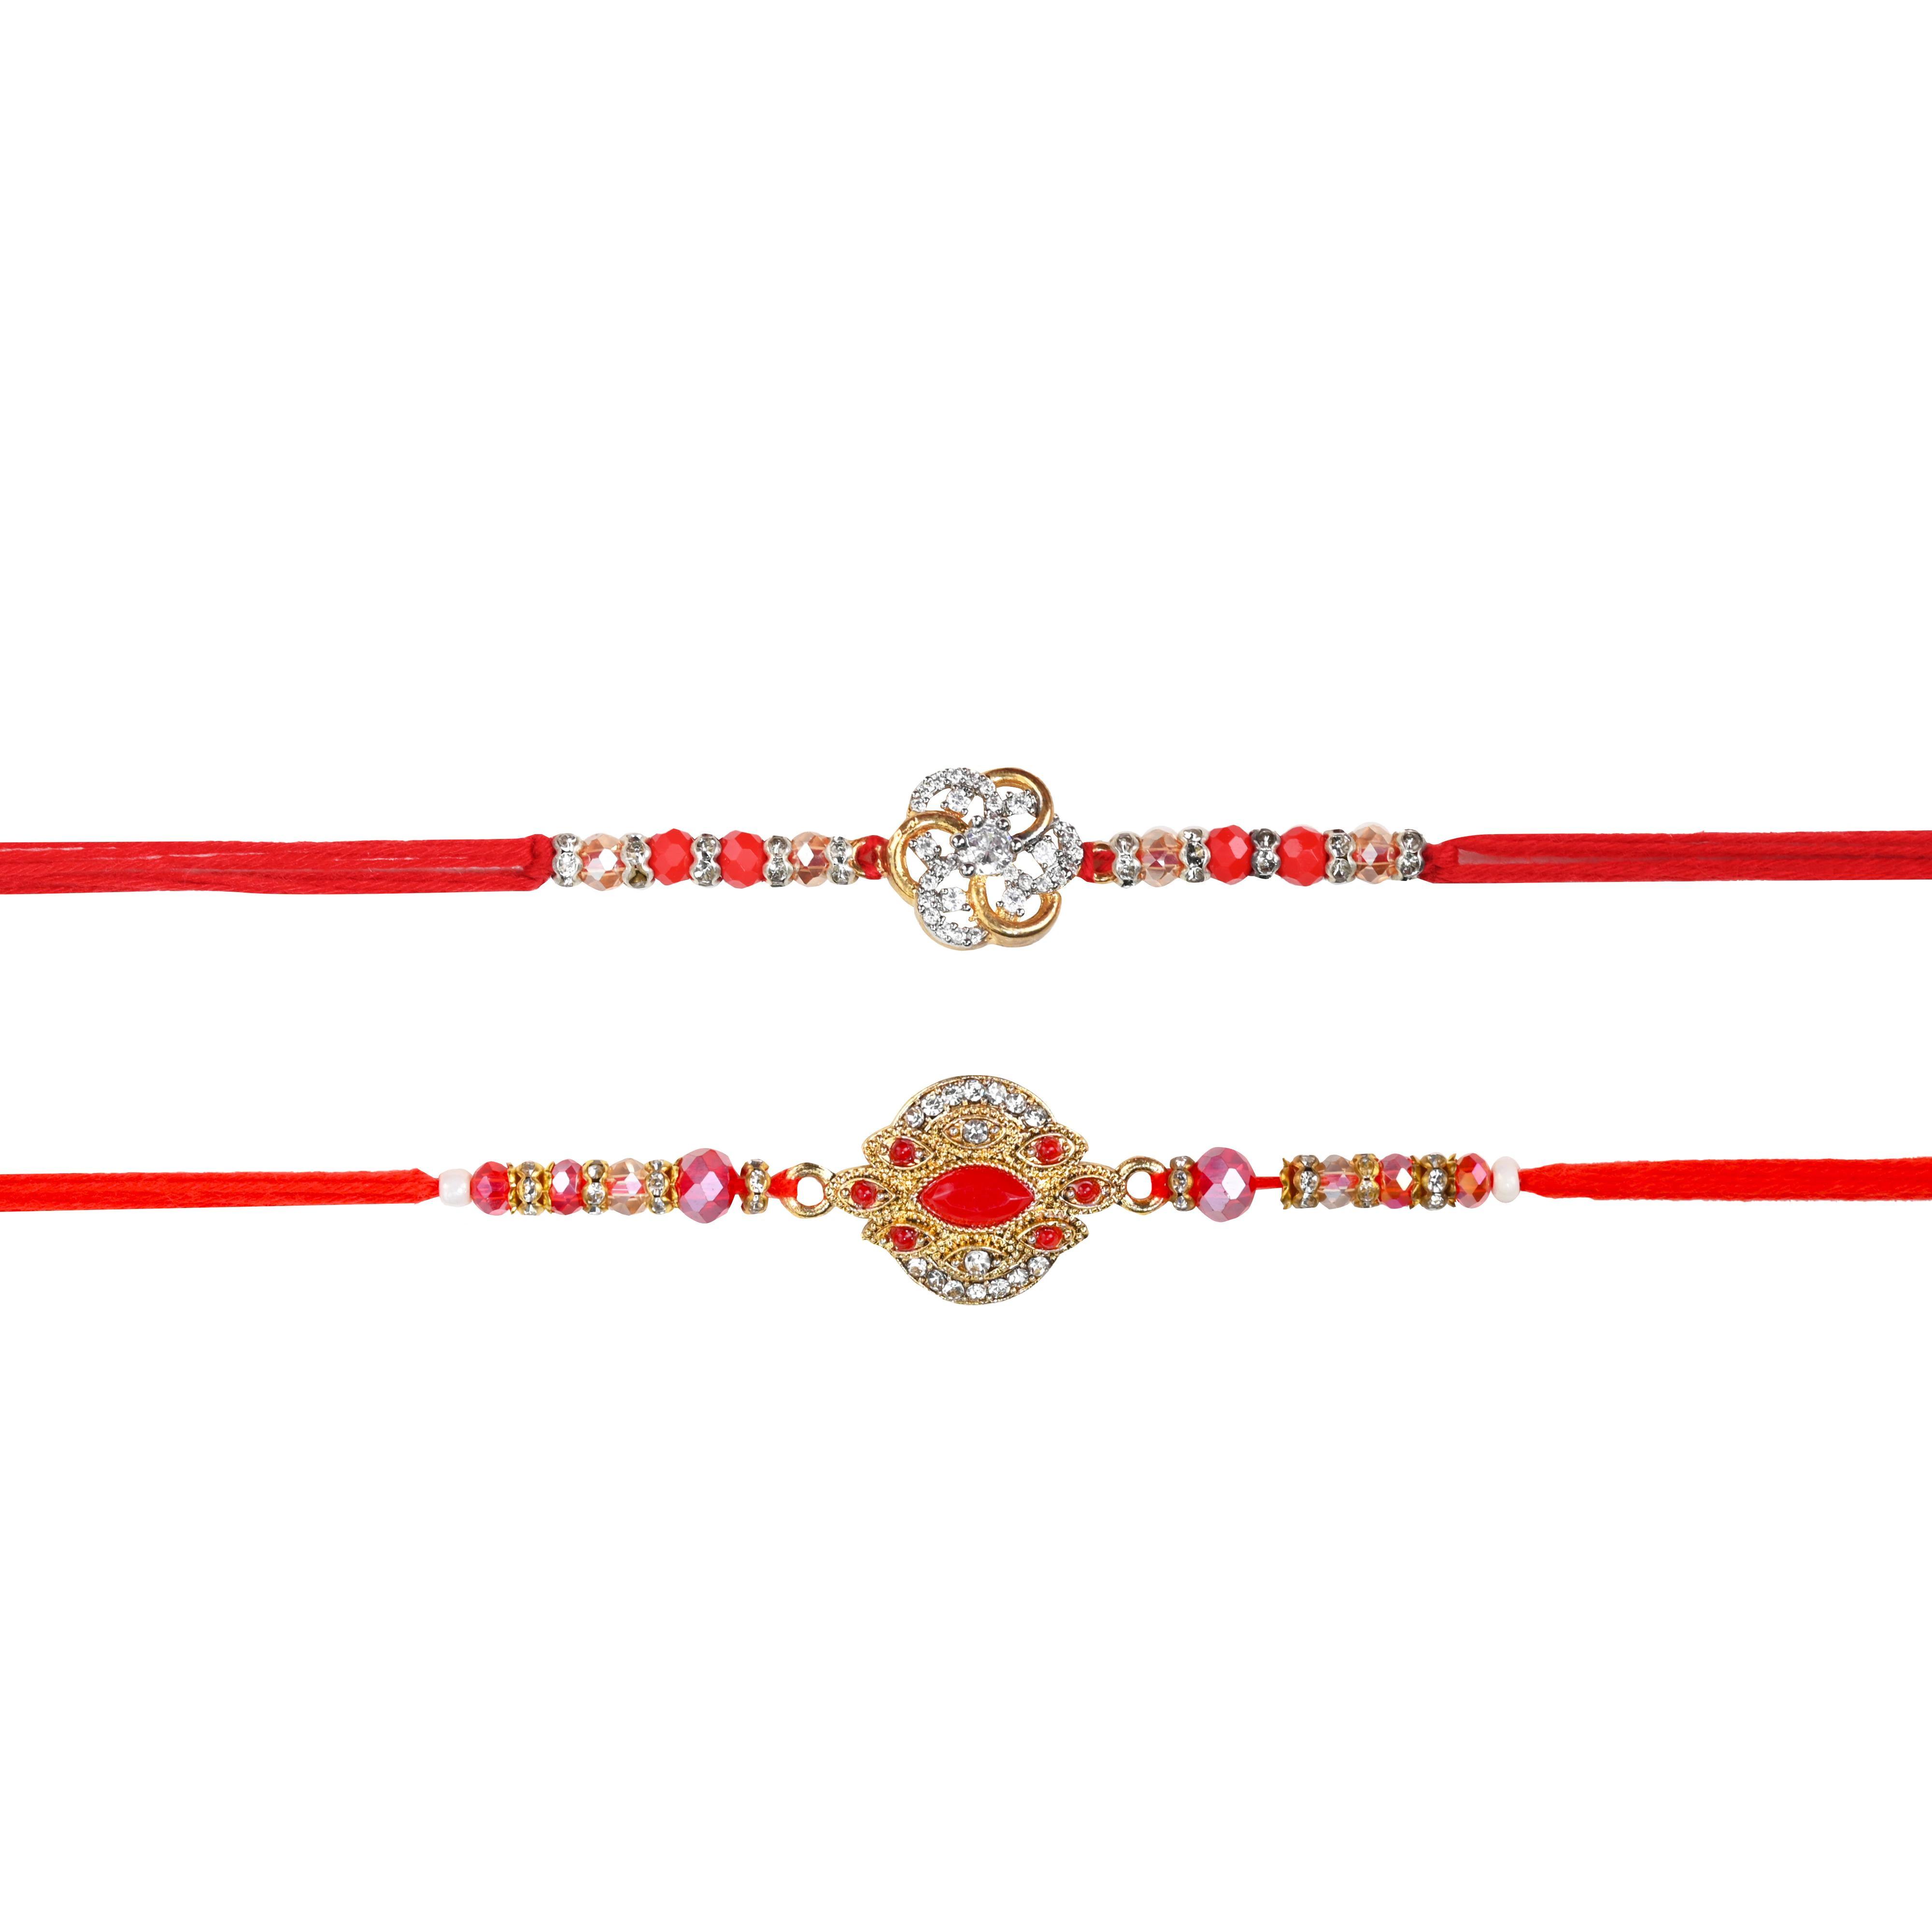
The Stone Aisle Premium Beautiful Designer Set of 2 Rakhi for Brother and Sister
Type: Rakhis
Brand: The Stone Aisle
Price: Rs. 449
Celebrate the eternal bond of love and protection with Divine Bond Rakhi Collection. Our exquisite range of Rakhis is handcrafted with precision and love, making every piece a perfect symbol of the sacred bond between siblings.Celebrate the eternal bond of love and protection with Divine Bond Rakhi Collection. Our exquisite range of Rakhis is handcrafted with precision and love, making every piece a perfect symbol of the sacred bond between siblings.Celebrate the eternal bond of love and protection with Divine Bond Rakhi Collection. Our exquisite range of Rakhis is handcrafted with precision and love, making every piece a perfect symbol of the sacred bond between siblings.Celebrate the eternal bond of love and protection with Divine Bond Rakhi Collection. Our exquisite range of Rakhis is handcrafted with precision and love, making every piece a perfect symbol of the sacred bond between siblings. Celebrate the eternal bond of love and protection with Divine Bond Rakhi Collection. Our exquisite range of Rakhis is handcrafted with precision and love, making every piece a perfect symbol of the sacred bond between siblings.
Features: Premium Quality Materials: Each Rakhi is made using high-quality materials like silk threads, beads, stones, and embellishments, ensuring durability and elegance.,Handcrafted with Love: Our Rakhis are meticulously handcrafted by skilled artisans, blending traditional designs with modern aesthetics.,Variety of Designs: From classic traditional patterns to trendy contemporary styles, our collection caters to all tastes and preferences.,Eco-Friendly Packaging: We are committed to sustainability. Our Rakhis come in eco-friendly packaging, making them a thoughtful gift for your loved ones and the environment.,Perfect for All Ages: Whether it's for your little brother, elder sibling, or cousin, we have designs that suit all age groups and personalities.